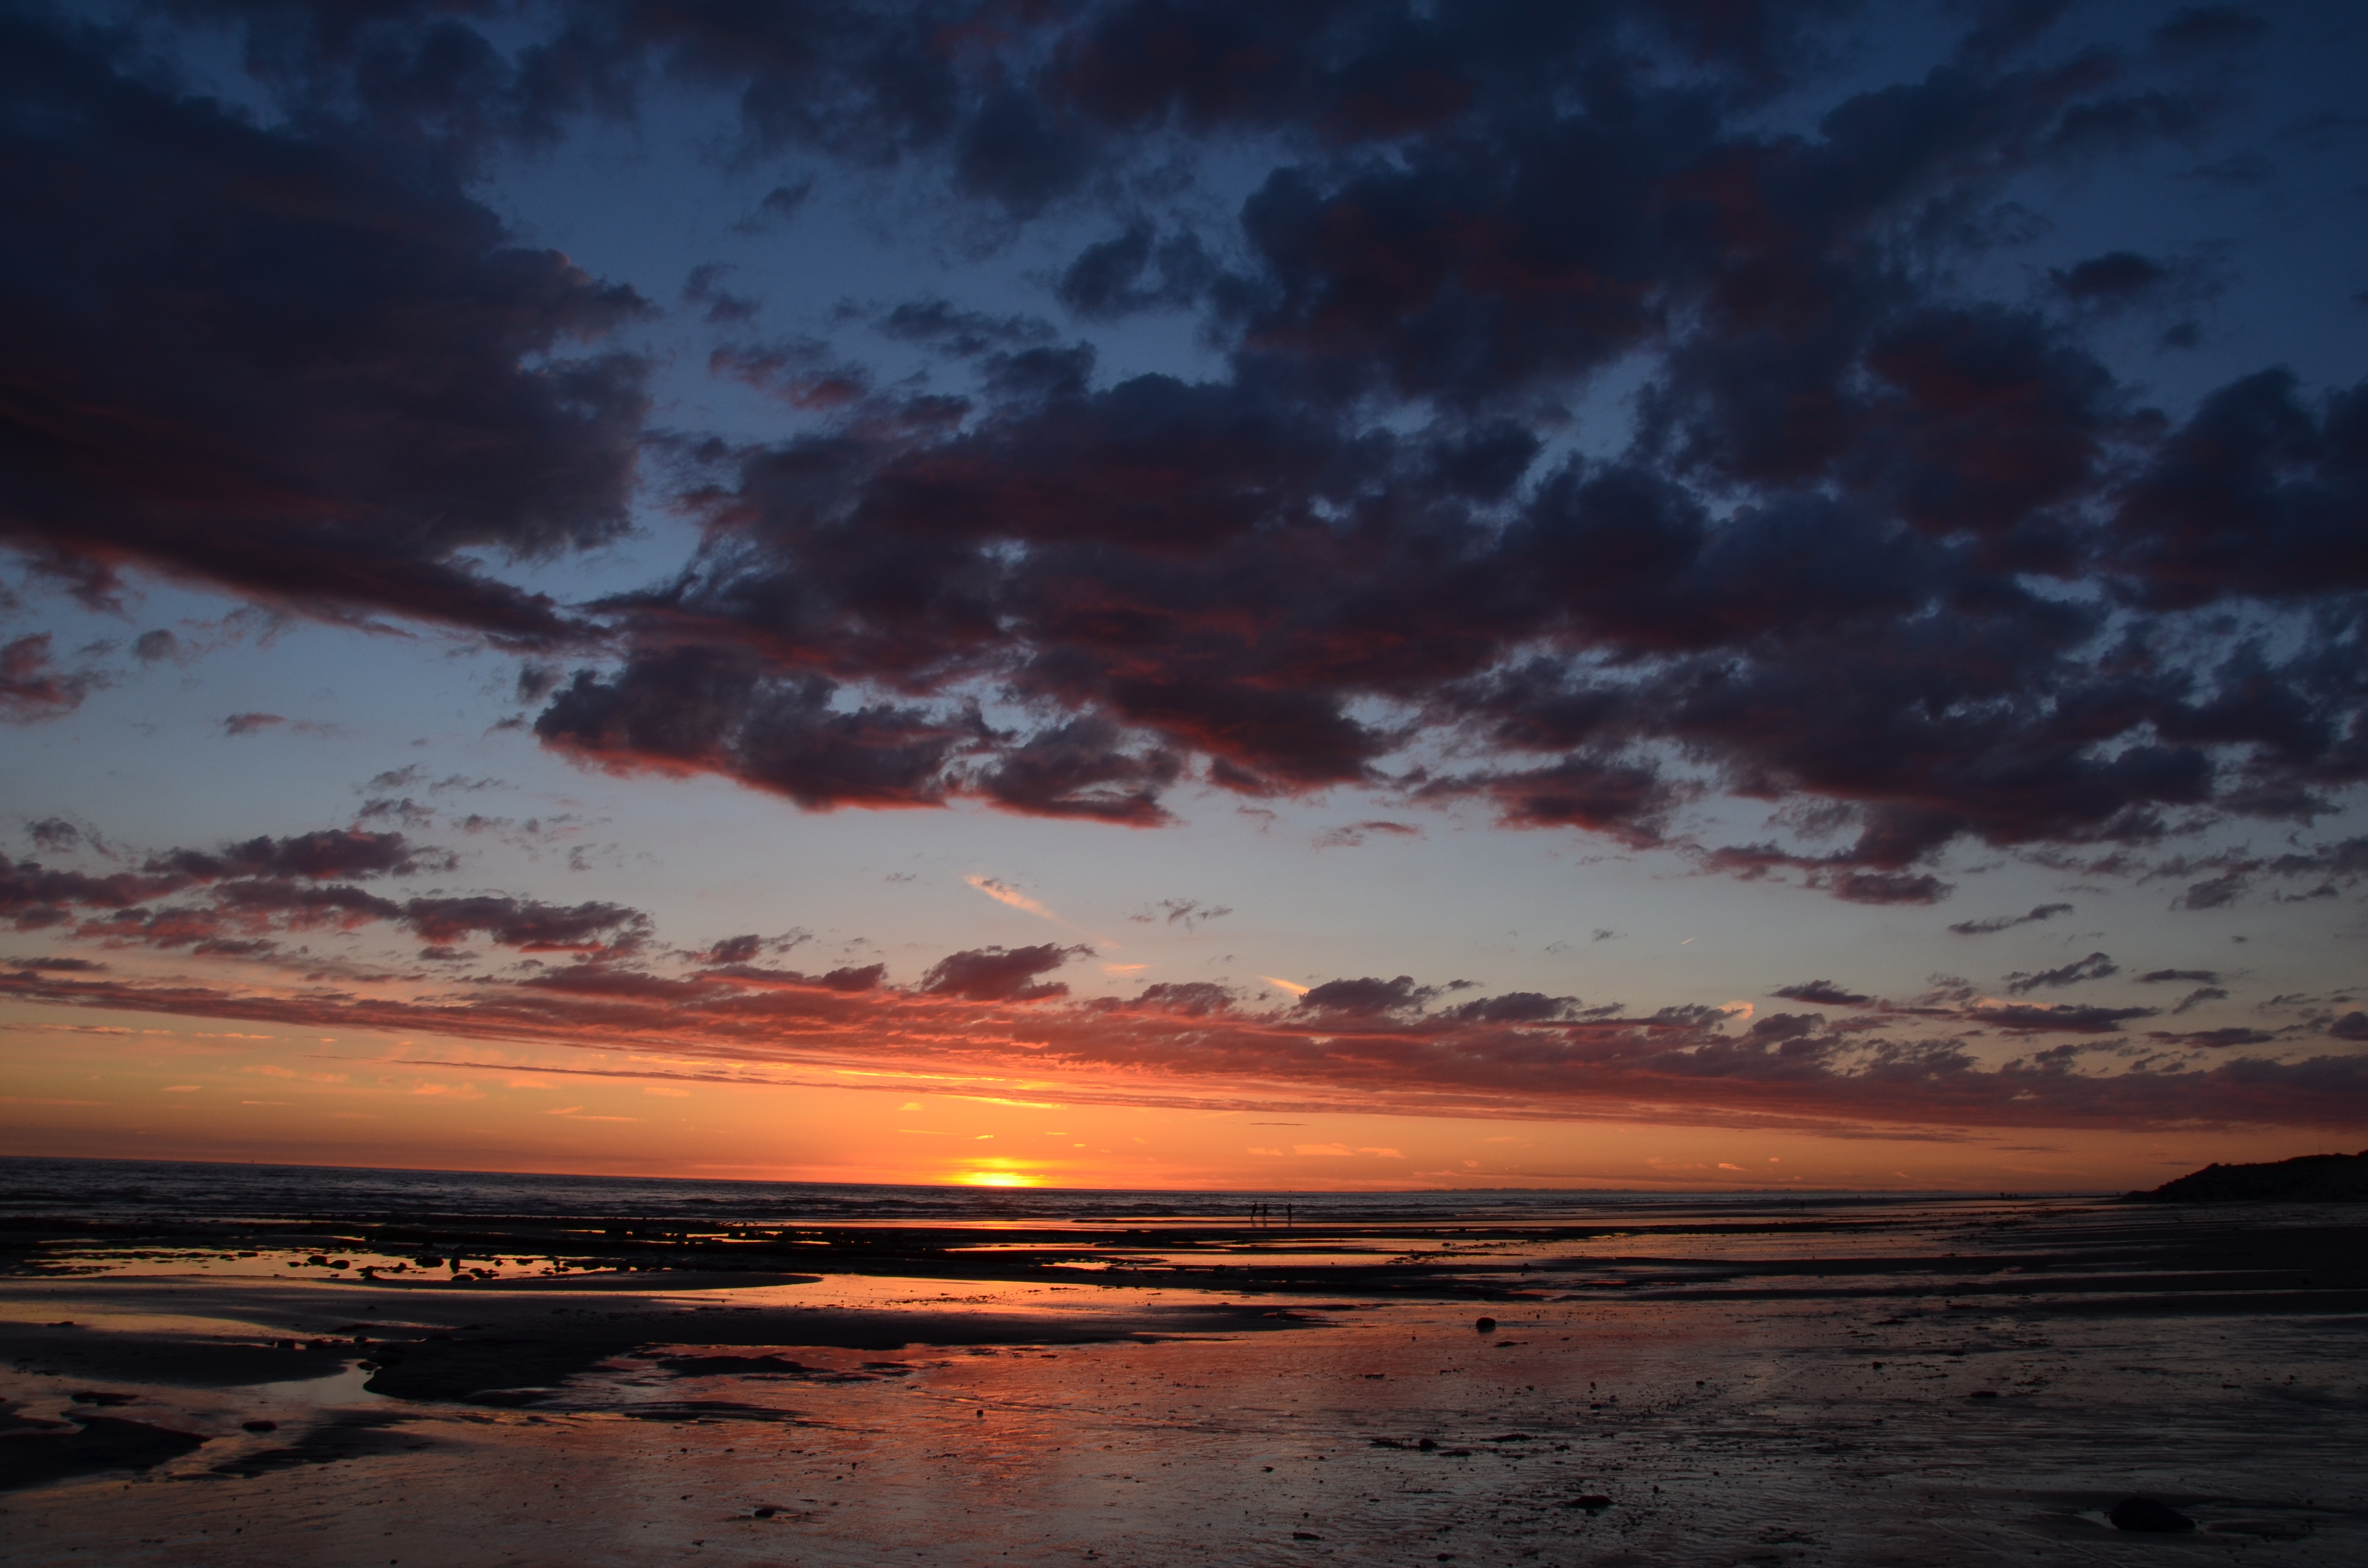
beach, sea, coast, ocean, horizon, cloud, sky, sun, sunrise, sunset, sunlight, morning, shore, wave, dawn, dusk, evening, lying, afterglow, wind wave, red sky at morning